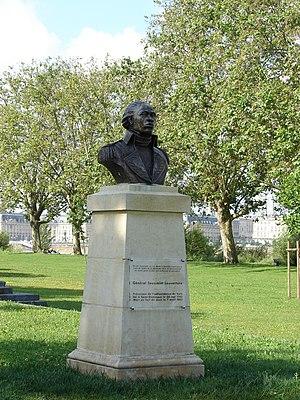
La traite négrière à Bordeaux est à l'origine de la déportation de près de 150 000 esclaves noirs entre 1672 et 1837. Avec 508 expéditions, Bordeaux se place en deuxième position des ports français, derrière Nantes.
Hugues Martin, né le 2 janvier 1942 à Mâcon, est un homme politique français. Il est maire de Bordeaux de 2004 à 2006, député européen de 1999 à 2004, député de 2004 à 2007, et membre du CESE de 2010 à 2015.